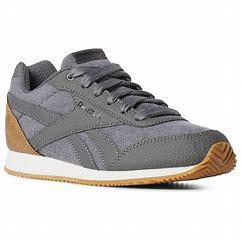
Brand: Reebok
Model: Royal Classic Jogger 2